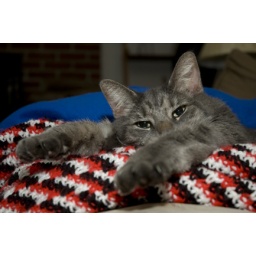
My Putty cat in the most comfortable sleeping position.